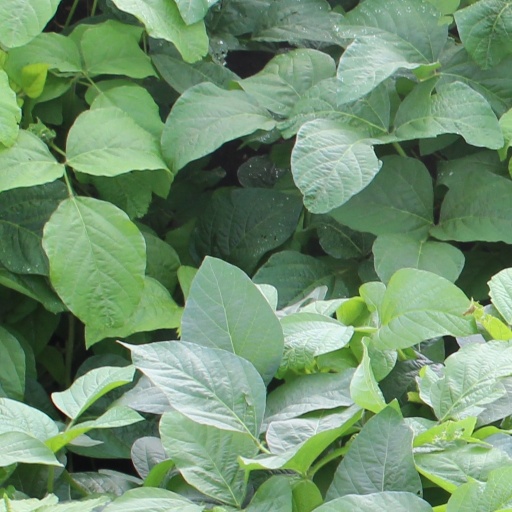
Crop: soybean